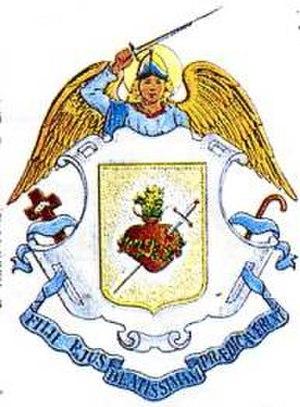
Les fils du Cœur Immaculé de Marie ou missionnaires clarétains forment une congrégation cléricale missionnaire et enseignante de droit pontifical.